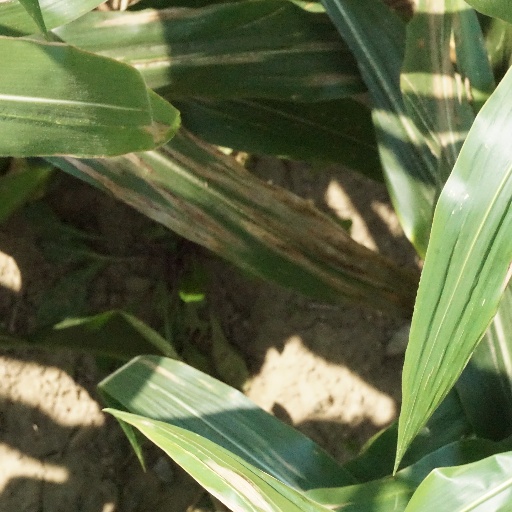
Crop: maize; corn